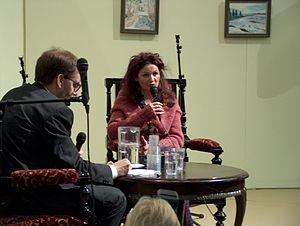
Hanan El-Cheikh, née le dans le Sud-Liban, est une écrivain de langue arabe.